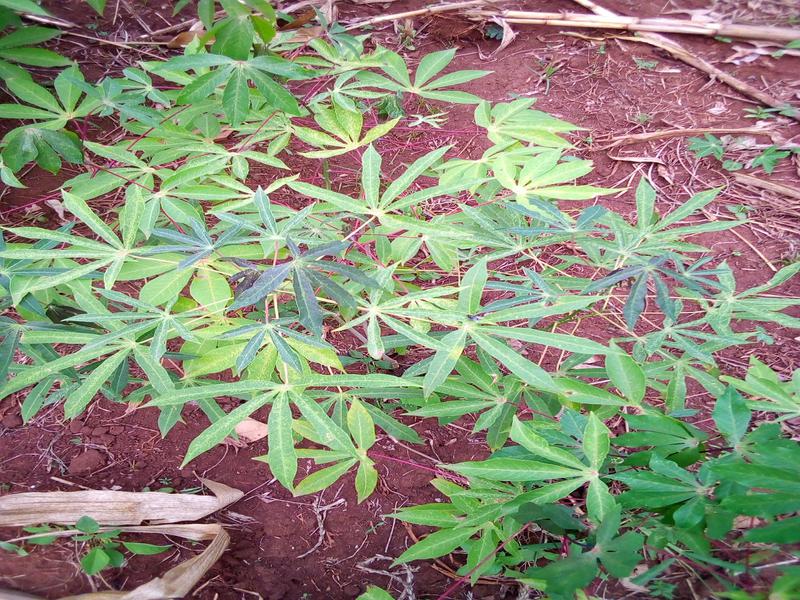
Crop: cassava
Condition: healthy